Cardabiodon

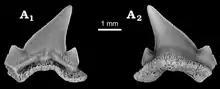
Tooth of a juvenile "C. ricki" from the Haycock Marl in Western Australia

Like all mackerel sharks, "Cardabiodon" grew a growth ring in its vertebrae every year and is aged through measuring each band. However, few "Cardabiodon" individuals were aged due to the rarity of well-preserved vertebrae. The ontogenetics of "C. ricki" was calculated using the vertebrae of three different preadult individuals as well as an isolated tooth of a newborn. When compared with the ontogenetic records of "Cretoxyrhina mantelli" and "Archaeolamna kopingensis", the vertebrae of "C. ricki" suggested that total length at birth was smaller than the two sharks at between . It grew at an average rate of per year compared to the much quicker average growth rate of "C. mantelli" at per year and the slower rate of "A. kopingensis" at per year. All three vertebral specimens showed thirteen growth rings, meaning that the individuals lived to around 13 years of age. However, a growth rate slower than "C. mantelli" suggested an indeterminable maximum lifespan greater than 13 years, and that the ages found in the specimens were a result of premature death. Around the 5th to 7th growth ring in the three specimens there exists a change in growth, suggesting that "C. ricki" reached sexual maturity around 5–7 years of age.